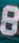
Number: 8